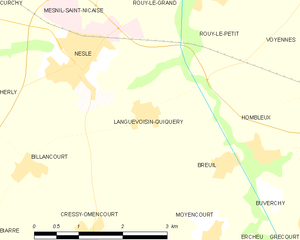
Carte des communes françaises Languevoisin-Quiquery
Languevoisin-Quiquery est une commune française située dans le département de la Somme, en région Hauts-de-France.